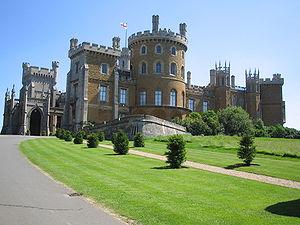
Cette liste des musées du Leicestershire, Angleterre contient des musées qui sont définis dans ce contexte comme des institutions qui recueillent et soignent des objets d'intérêt culturel, artistique, scientifique ou historique. Leurs collections ou expositions connexes disponibles pour la consultation publique. Sont également inclus les galeries d'art à but non lucratif et les galeries d'art universitaires. Les musées virtuels ne sont pas inclus.